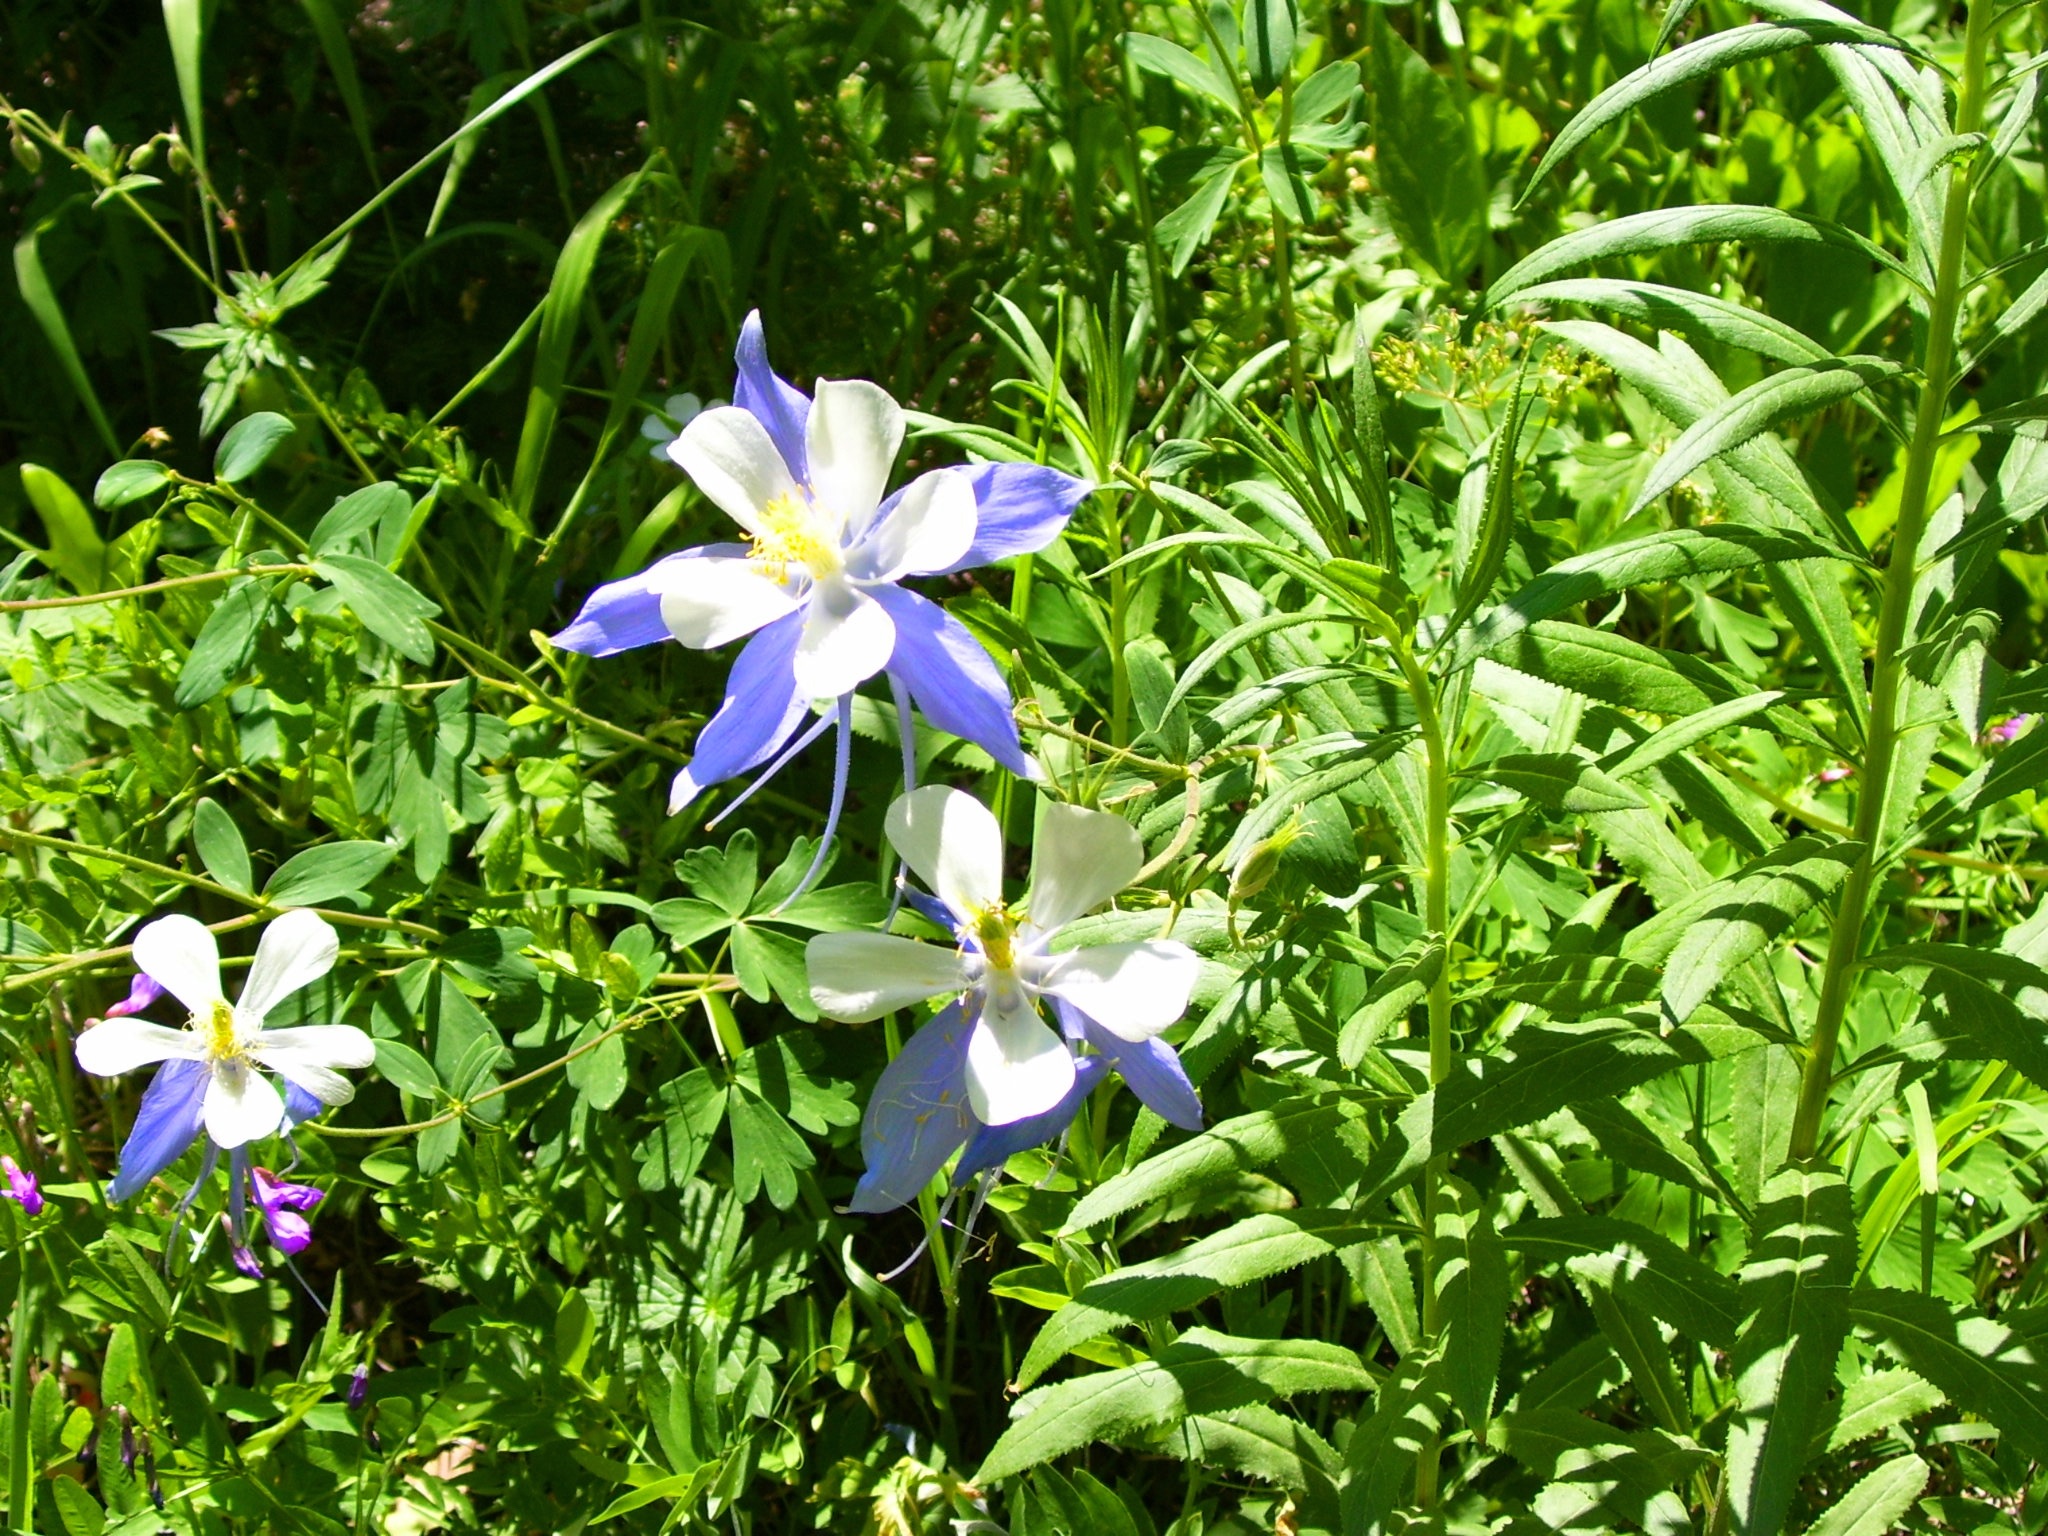
plant, meadow, flower, botany, garden, flora, wildflower, flowering plant, bellflower family, land plant, colorado blue columbine